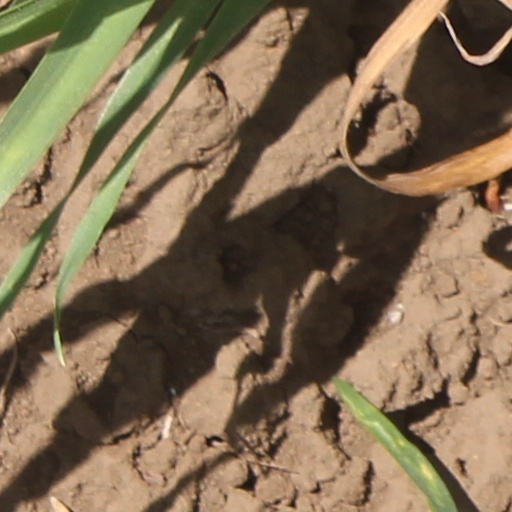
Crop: wheat